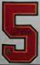
Number: 5